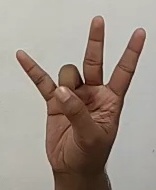
ASL sign: 7